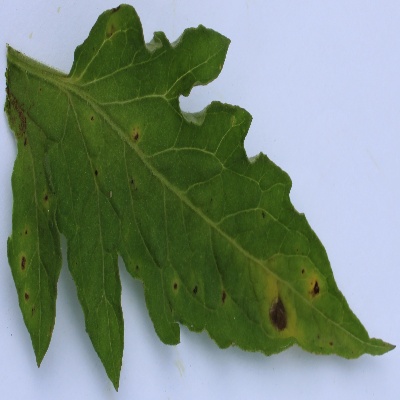
Crop: Tomato
Condition: septoria leaf spot